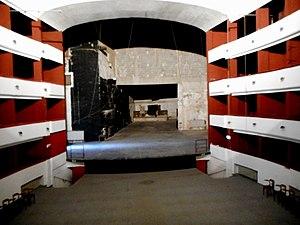
Le Real Teatro Bellini ou Regio Teatro Carolino est un théâtre de Palerme, en Italie construit en 1726.